South Dakota-class battleship (1939)

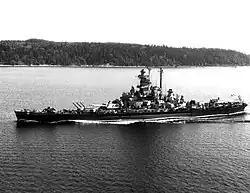
"Massachusetts" cruising at 15 knots off Point Wilson, Washington on 11 July 1944

The "South Dakota"–class battleships carried a main battery of nine /45 caliber Mark 6 guns in three three-gun turrets, identical to the "North Carolina"-class. Two of these turrets were placed in a superfiring pair forward; the third turret was mounted aft of the main superstructure. These guns fired a Mark 8 armor-piercing (AP) shell at a rate of two per minute per gun. The guns could either use a full propellant charge of , a reduced charge of , or a reduced flashless charge of . This provided a muzzle velocity of for the AP shell with the full propellant charge, while the reduced version provided a correspondingly lower muzzle velocity of . 130 shells were stowed for each gun, which came to a total of 1,170. The guns in all three turrets could elevate to 45 degrees, but only I and III turrets could depress to −2 degrees; the superfiring II turret was not able to depress. This enabled a maximum range of with the Mark 8 projectile. The turrets were able to train 150 degrees in both directions from the centerline, which enabled a wide arc of fire. The guns could be elevated or depressed at a rate of 12 degrees per second, and the turrets could train at 4 degrees per second.